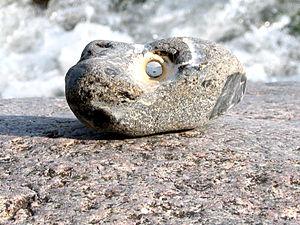
Une pierre à image est, selon l'écrivain français Roger Caillois, une pierre curieuse, non précieuse qui semble constituer une véritable œuvre d'art représentative ou abstraite. Les pierres à images proviennent de roches diverses.